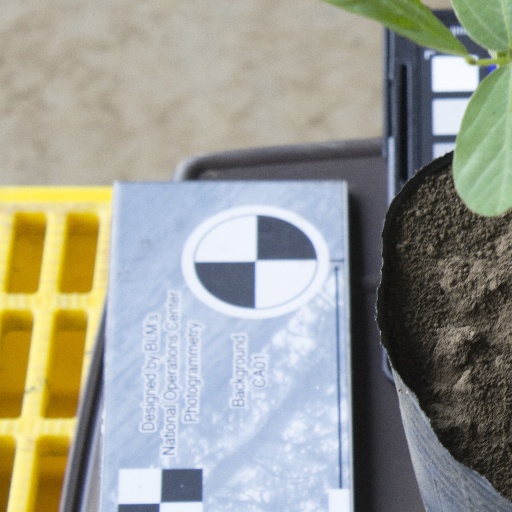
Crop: soybean